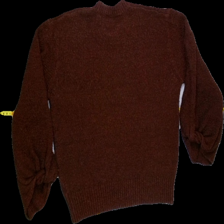
View: back
Type: Sweater
Category: Ladies
Brand: Not Applicable
Colors: Red
Material: 60%acrylic 20%nylon 17%polyester 3%elastane
Pattern: Plain
Cut: Regular, C-collar
Size: XS
Season: All
Trend: No trend
Stains: No
Price range: <50
Recommended usage: Export